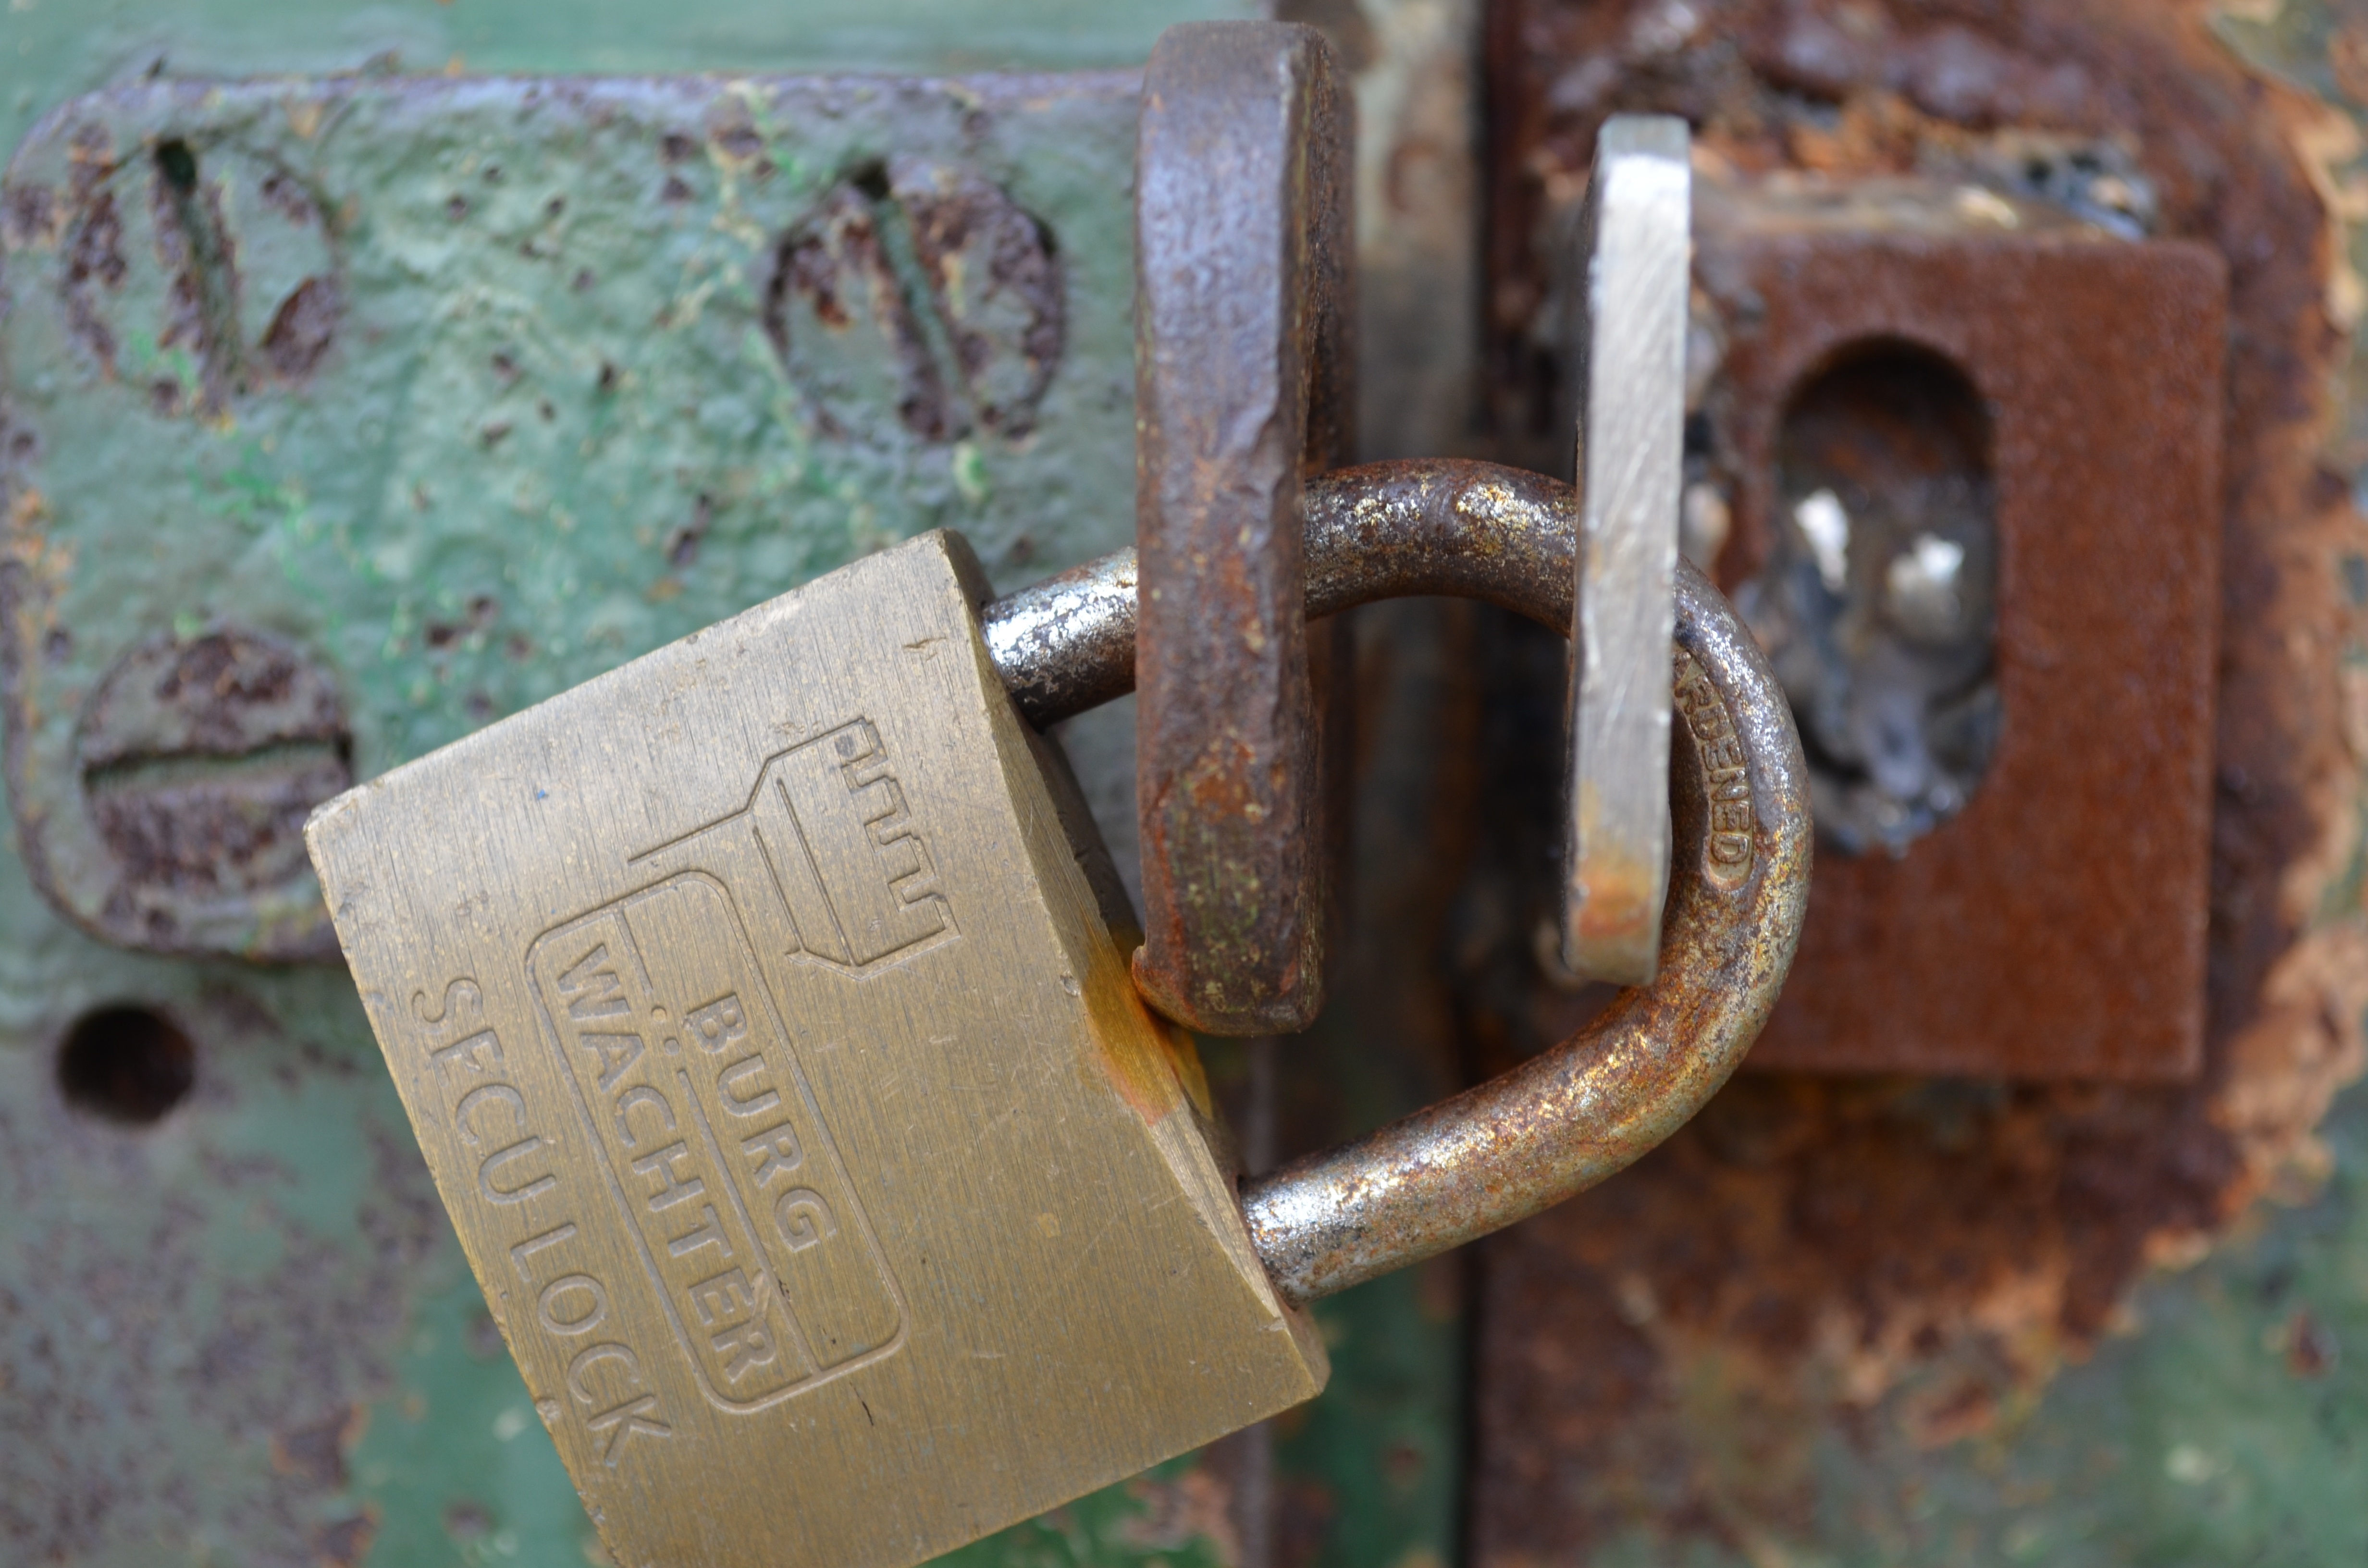
old, metal, castle, door, goal, belt, rusty, rusted, stainless, buckle, fashion accessory, gun accessory